Hawaii Democratic Revolution of 1954

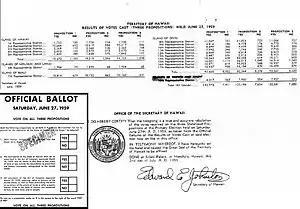
Copy of official ballot (inset) and referendum results approving Admission Act.

Hawaii had a dominant-party system since the 1893 overthrow of the Hawaiian Kingdom. In the years preceding the coup, the 1887 Bayonet Constitution had taken most of the power away from the monarchy and allowed the Republican Party to dominate the legislature. Besides a brief change of power to the Home Rule Party following annexation, the Republicans had run the Territory of Hawaii. The industrialist Republicans formed a powerful sugar oligarchy, the Big Five.